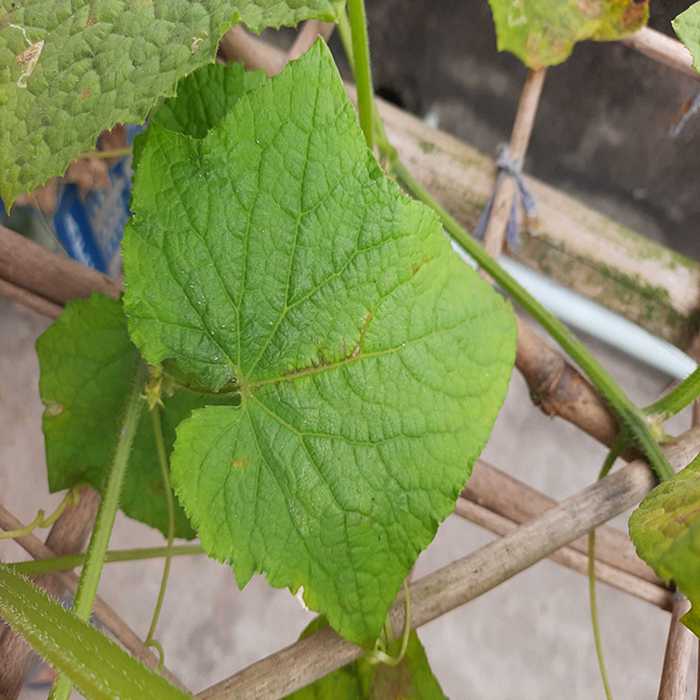
Plant: Cucumber
Label: Fresh leaf